Voice Over! Seiyu Academy

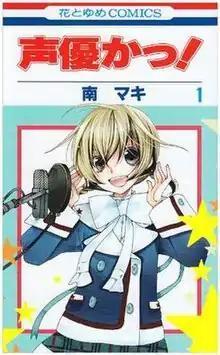
Cover of the first tankōbon volume as published by Hakusensha

is a "shōjo" manga series by Maki Minami. The series started serialization in the 14th issue of the biweekly manga magazine "Hana to Yume" on June 20, 2009. In order to accurately present the voice acting business in the manga, the company 81 Produce and the professional Tokyo Animation Institute were involved in references and research.